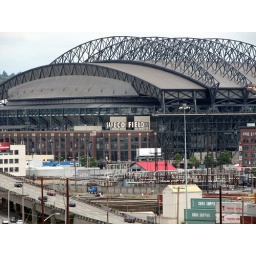
Safeco field in Seattle as seen from the deck of our ship (the Dawn Princess).